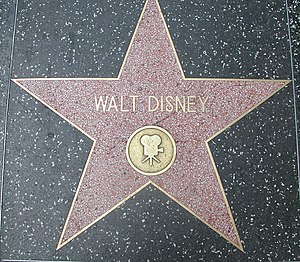
Walt Disney / Død
Walt Disney Walk of fame.
Walter Elias Disney. Han er kendt som Walt Disney og var en af de vigtigste i underholdningsbranchen. Hans virksomhed Walt Disney Company producerede tegnefilm, tegneserier og andre underholdningsprodukter. Han grundlagde forlystelsesparkerne Disneyland i Californien og Walt Disney World i Florida. Disney har stået bag verdens absolut mest populære tegnefilm som Bambi, Pinocchio, Dumbo og ikke mindst Snehvide og de syv små dværge.